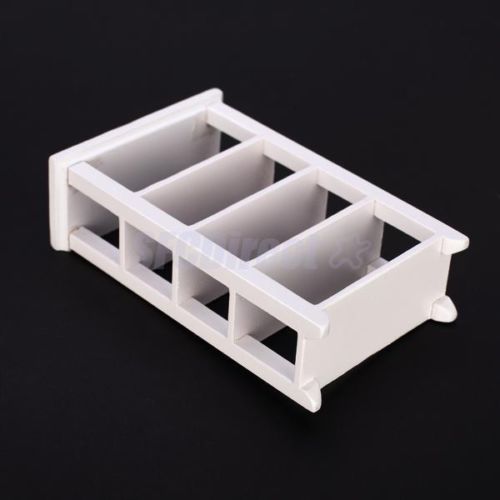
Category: cabinet